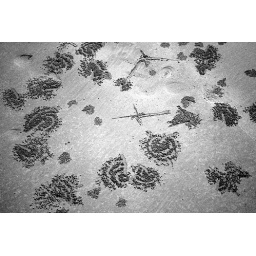
Little balls of sand thrown out of holes by burrowing crabs on beach in Malasia.